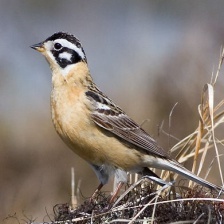
Species: SMITHS LONGSPUR
Scientific name: CALCARIUS PICTUS